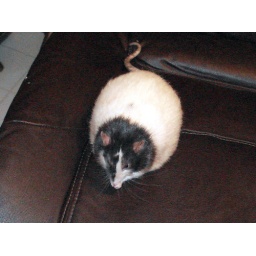
So cute all bunched up in a ball